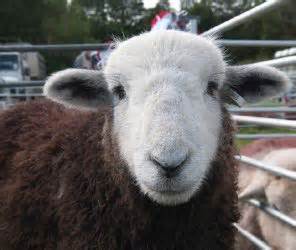
Label: pecora